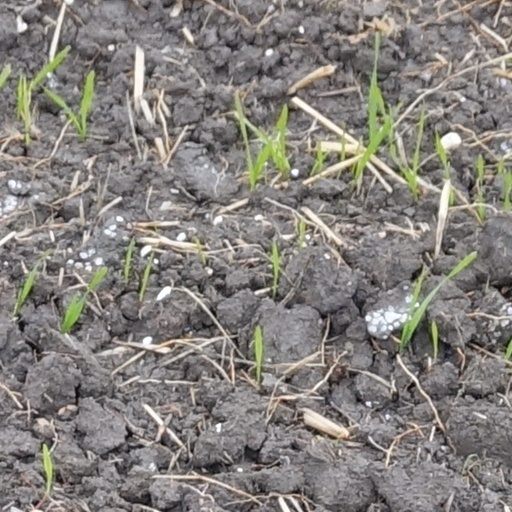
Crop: wheat